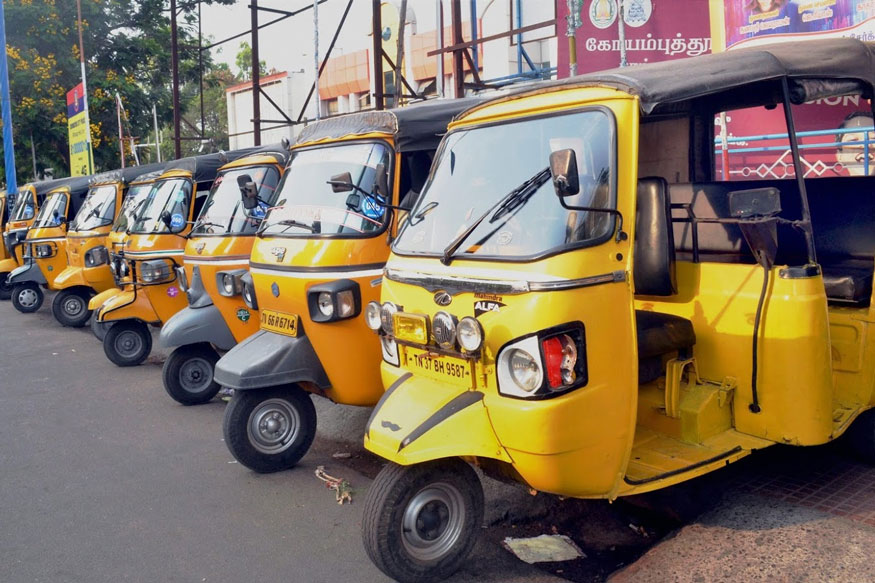
Vehicle type: Auto Rickshaws